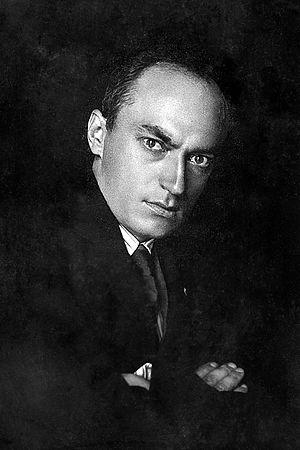
La littérature espérantophone comprend l’ensemble des œuvres écrites par des auteurs de nationalités variées parlant espéranto. Son histoire commence en 26 juillet 1887 avec la publication de l'ouvrage Langue Internationale par Louis-Lazare Zamenhof, initiateur de la langue. On recense aujourd'hui plus de 30 000 ouvrages en espéranto, originaux ou traductions. Ils sont essentiellement disponibles auprès de librairies gérées par le mouvement espérantophone. L’une des plus importantes est le libro-servo de l’association mondiale d’espéranto qui compte plus de 6 000 références.
Massimo Acciai
La poésie en espéranto a toujours eu une présence importante dans cette langue. Ludwik Lejzer Zamenhof fut le premier poète espérantiste, puisqu'il s'y exerça dès le premier livre Langue Internationale, avec les deux poèmes Mia penso et Ho, mia kor'.
Kálmán Kalocsay, est un poète, rédacteur et traducteur en espéranto, dont il a beaucoup influencé l'évolution de la littérature. Il a contribué à la réalisation de l’Encyclopédie de l'espéranto. Son nom est souvent abrégé en Kolomano, en espéranto.